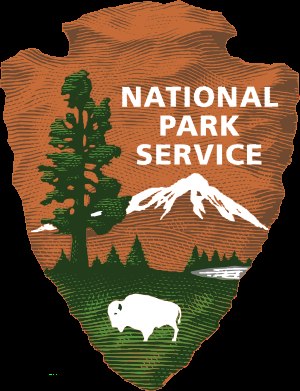
National Park Service
National Park Services symbol
National Park Service er en føderal styrelse i USA, som bestyrer landets nationalparker, et stort antal nationale monumenter foruden bevaringsværdige eller historiske bygninger.